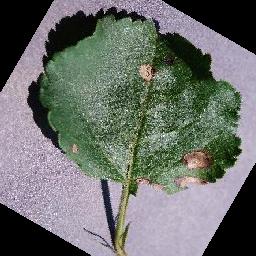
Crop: apple
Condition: black_rot